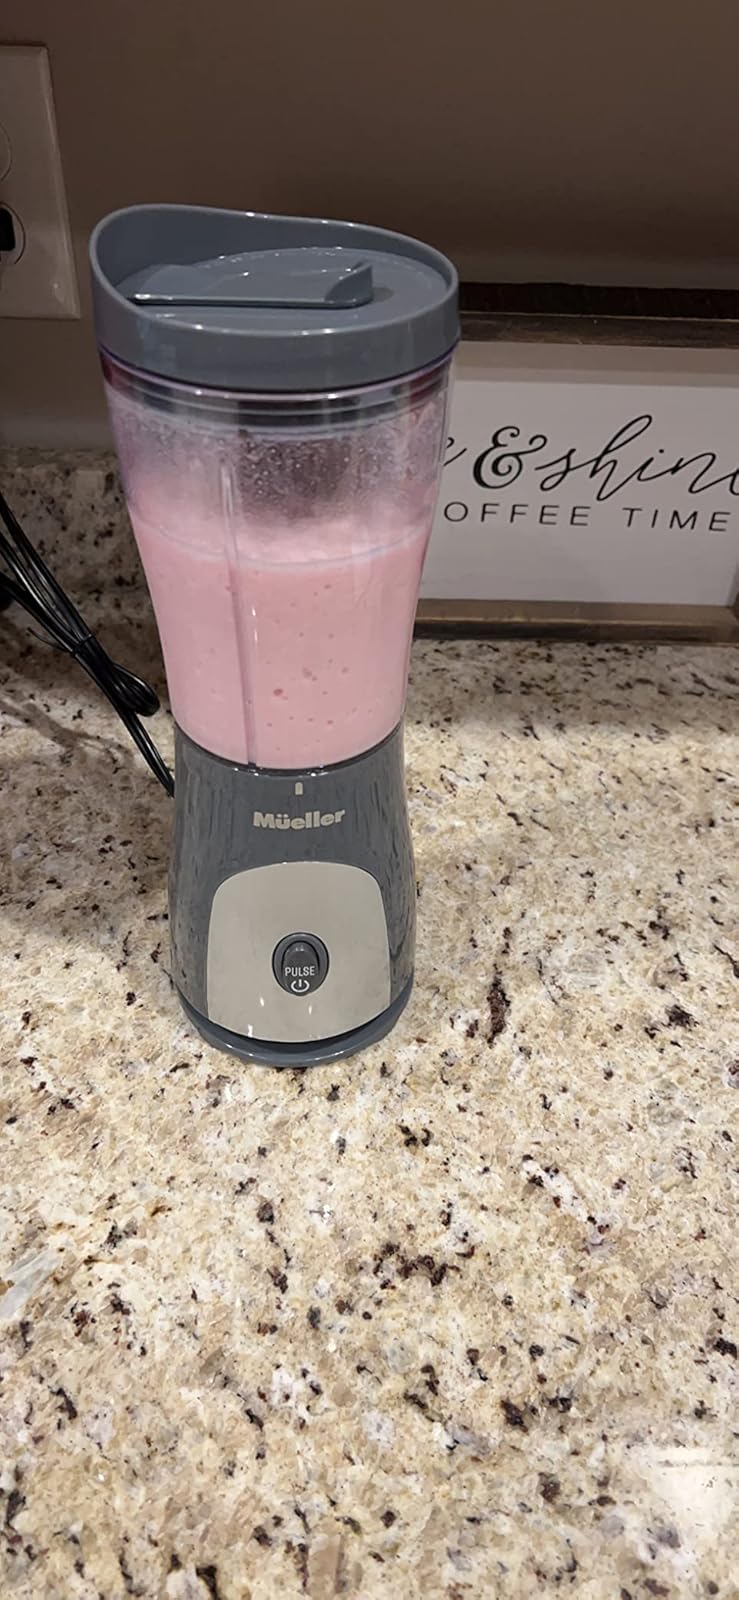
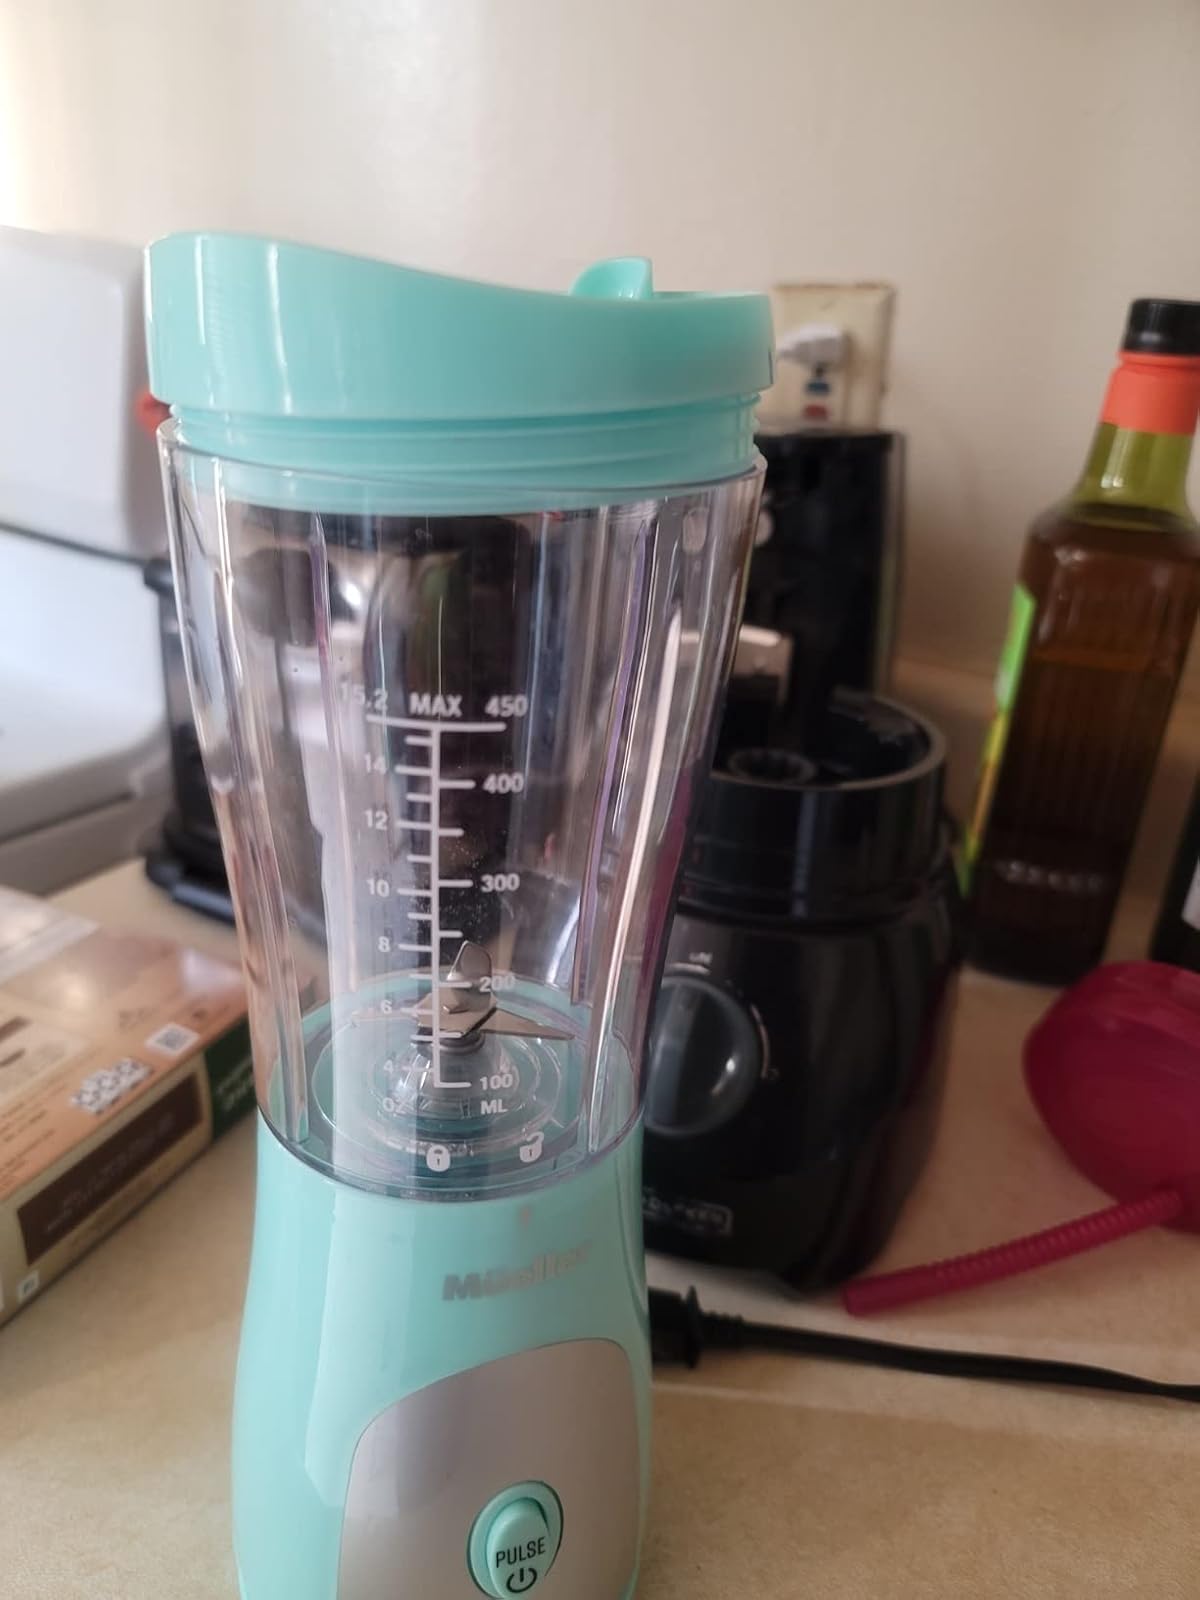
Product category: items_blender
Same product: no